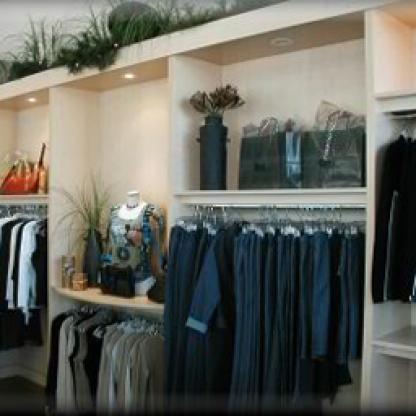
Scene: Indoor